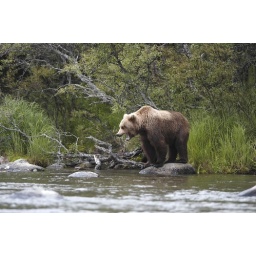
Brown bear standing on rock in Brooks River